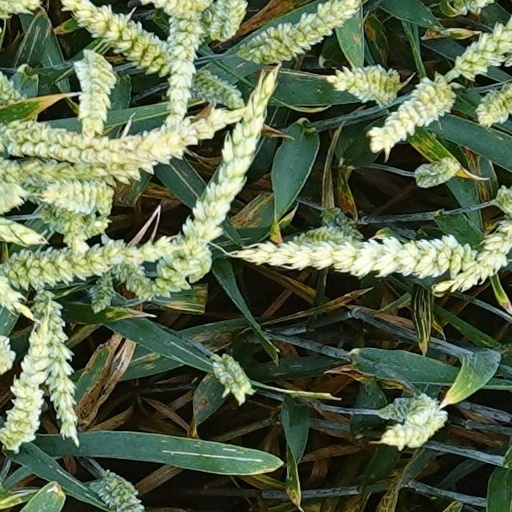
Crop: wheat